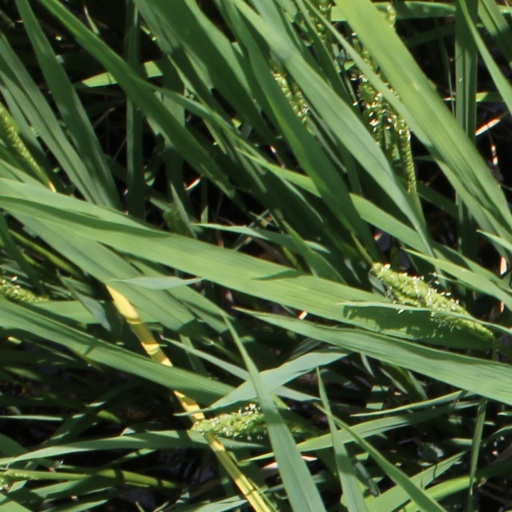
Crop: rice